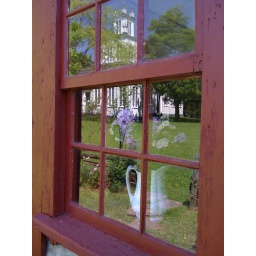
Sharon Temple reflected in the window of one of the houses, with the bouquet adding depth.